Ukrainian Art Nouveau

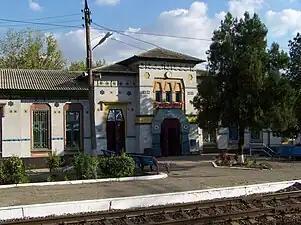
Albashy railway station

At the initial stages of its emergence and development, the style had different names: "Ukrainian style", "Ukrainian architectural style", "Ukrainian folk style", "new Ukrainian style" and others. These names are not accurate, because the concepts of Ukrainian architecture and Ukrainian style have much broader meanings, and UAM as a separate style had its own internal trends. In this regard, the architecture historian notes: "In the history of Ukrainian architecture, no other stylistic phenomenon has been distinguished by such diversity, heterogeneity and contradictions in its name as UAM. Starting from the first publications on this topic in the 1900s and ending with the works of historians in recent years, a search is underway for the optimal name that is able to most fully reveal the nature and features of the phenomenon under study."